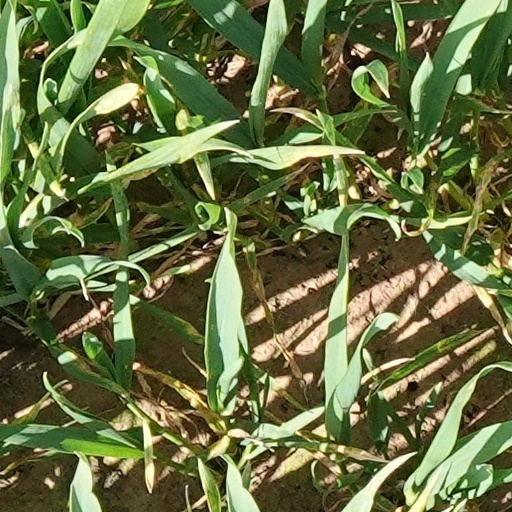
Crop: wheat